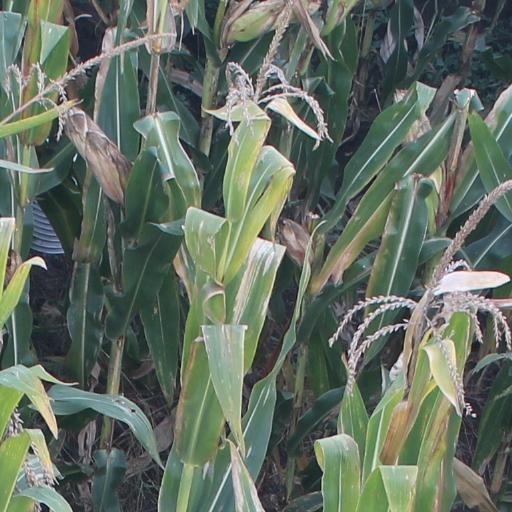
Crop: maize; corn